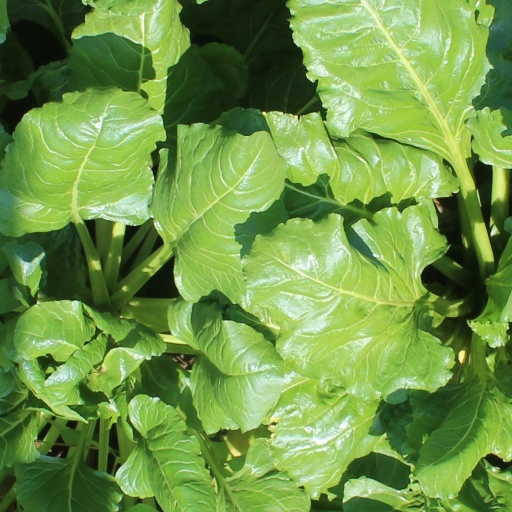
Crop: sugar beet